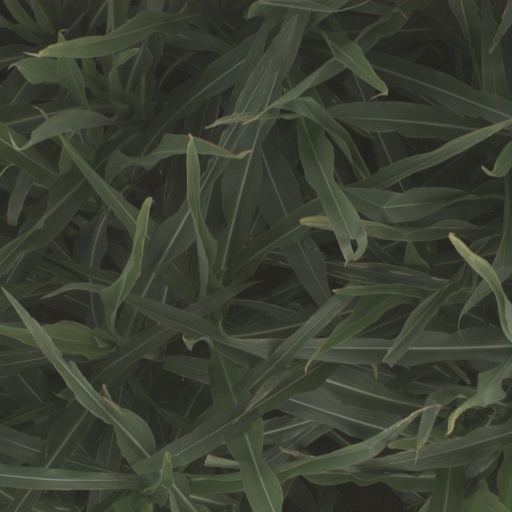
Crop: sorghum